Guy Gabaldon

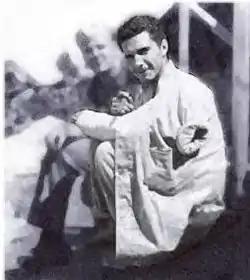
PFC Guy Gabaldon

Guy Louis Gabaldon (March 22, 1926 – August 31, 2006) was a Chicano in the United States Marine Corps who, at age 18, captured or persuaded to surrender over 1,300 Japanese soldiers and civilians during the battles for Saipan and Tinian islands in 1944 during World War II. Called "Gabby" by his friends, he became known as "The Pied Piper of Saipan" for his heroism on that island. Though Gabaldon was recommended for the Medal of Honor, he received the Silver Star, which was upgraded by the Marine Corps to the Navy Cross in 1960.